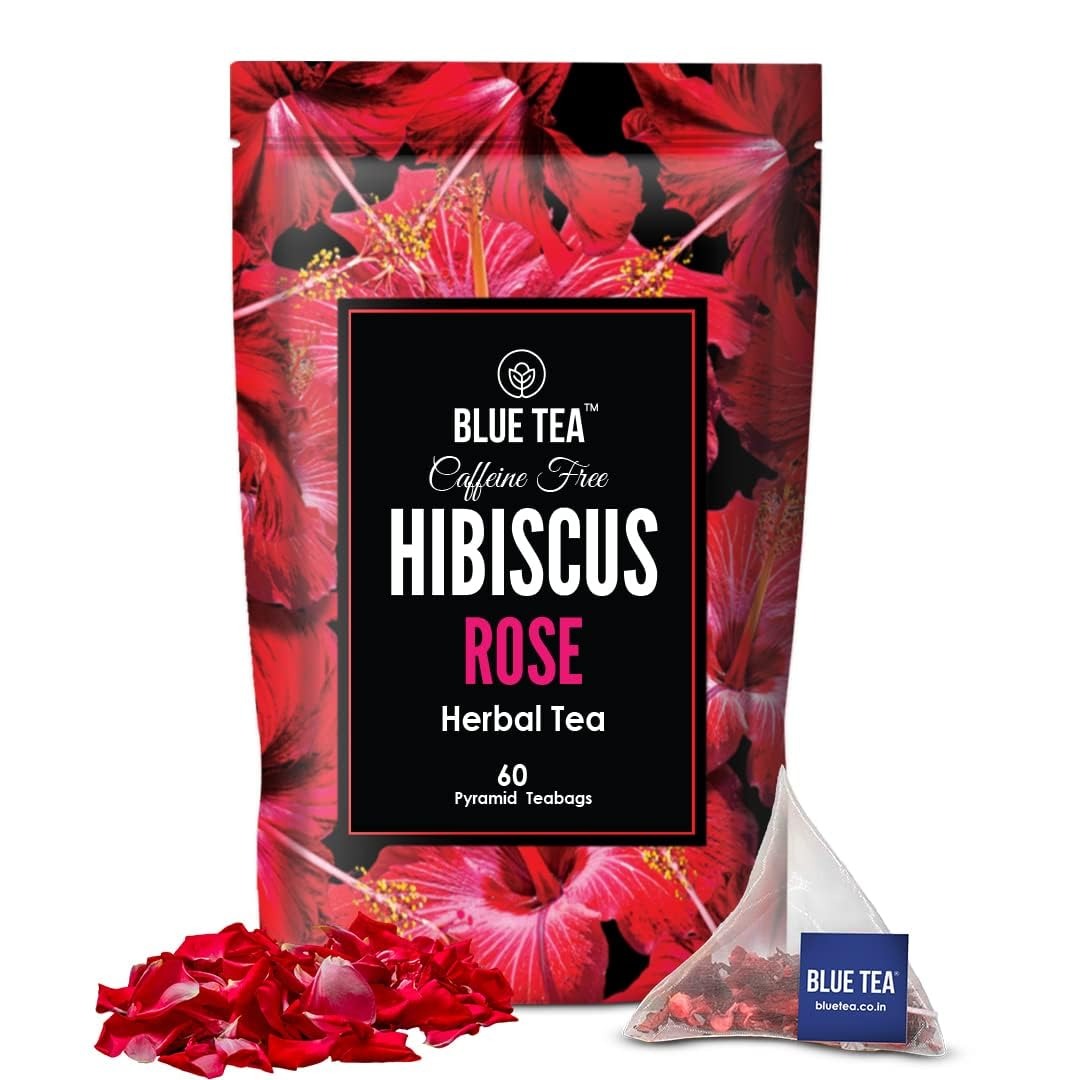
Item Name: BLUE TEA - Hibiscus Tea - 60 Count - Rose - Pyramid Plant Based Tea Bag | HERBAL TEA | Skin Glow Enhancing Tea | Caffeine Free - Flower Based - Tangy Flavor - Vegan - Gluten Free - Non-GMO | Zipper Pack
Bullet Point 1: SKIN GLOW ENHANCING TEA: Our Hibiscus Tea is rich in Vitamin C, boosting collagen to give your skin a natural, healthy glow. Nourish your skin from within with every soothing, tangy sip of our delightful tea.
Bullet Point 2: NATURAL: Enjoy our herbal tea made solely from handpicked Herbs, directly from the farm. No preservatives or artificial colors—just pure, natural goodness in every sip.
Bullet Point 3: PLANT BASED, BIODEGRADABLE TEABAGS: Our commitment to sustainability shines through in our packaging. Each Corn Starch teabag is crafted from biodegradable, plant-based materials, ensuring an Eco-conscious choice with every brew.
Bullet Point 4: CAFFEINE FREE: Enjoy the soothing and calming qualities of our herbal tea without the stimulation of caffeine. Hibiscus Rose Herbal Tea is naturally caffeine-free, making it suitable for any time of day.
Bullet Point 5: SIMPLE BREWING: Brewing a perfect cup of Hibiscus Rose Herbal Tea is effortless. Just steep one tea bag in hot water for a few minutes to release the cleansing flavors and beneficial properties.
Bullet Point 6: RECIPES: Mocktails and cocktails elevate your mocktail and cocktail game by incorporating our Hibiscus Rose Tea. Brew a strong batch of tea and let it cool. Use it as a base for refreshing mocktails by adding sparkling water, fruit juices, or a splash of soda. For cocktails, mix the tea with your favorite spirits like rum or vodka, and enhance the flavors with fresh fruits, herbs, or spices.
Bullet Point 7: UPLIFTING FARMERS: At Blue Tea India, we are dedicated to improving farmers' lives by boosting their income from $75 to $300 per month. By choosing our tea, you support this mission and contribute to a brighter future for our hardworking farmers. Together, we are creating better livelihoods and empowering communities, one cup of herbal tea at a time.
Product Description: Experience the cleansing power of our Hibiscus Rose Herbal Tea, carefully crafted to aid in detoxification and promote overall well-being.
Value: 60.0
Unit: Count

Price: 17.99